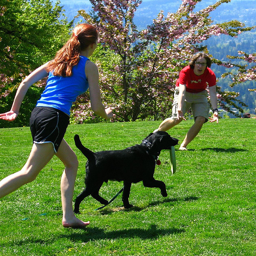
A pair of people run with a dog in the grass.
The two people are playing with their black dog
The view shows a bright, clear day, and a park-like area with green and flowering trees, where two women, that are running in front and behind a trotting dog, seem to be trying to get the dog to release the frisbee in its mouth.
A woman walking next to a small black dog on top of a field.
Two young people playing with black dog in park.